Rukn al-Dawla

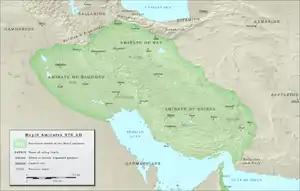
The Buyid amirates in ca. 970

In 974 Rukn al-Dawla sent 'Adud al-Dawla to suppress a large revolt against 'Izz al-Dawla, who had succeeded Mu'izz al-Dawla in Iraq in 967. 'Izz al-Dawla had also recognized Rukn al-Dawla as senior amir, but he and 'Adud al-Dawla had a dislike of each other. 'Adud al-Dawla successfully destroyed the rebellion, but ended up deposing his cousin as well and proclaimed himself the ruler of Iraq. Rukn al-Dawla, however, vehemently protested this, claiming that the line of Mu'izz al-Dawla could not be removed from power. 'Adud al-Dawla's offer to his father to pay tribute for his possession of Iraq was rejected, and he reluctantly reinstated 'Izz al-Dawla and returned to Fars.